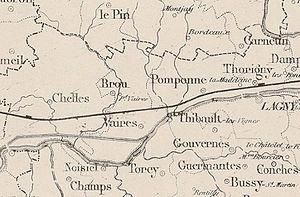
détail de la Carte routière et hydrographique de Seine-et-Marne, avec le tracé de la ligne de Paris à Strasbourg sur la commune de Vaires .
La gare de Vaires - Torcy est une gare ferroviaire française de la ligne de Paris-Est à Strasbourg-Ville, située sur le territoire de la commune de Vaires-sur-Marne, dans le département de Seine-et-Marne en région Île-de-France.